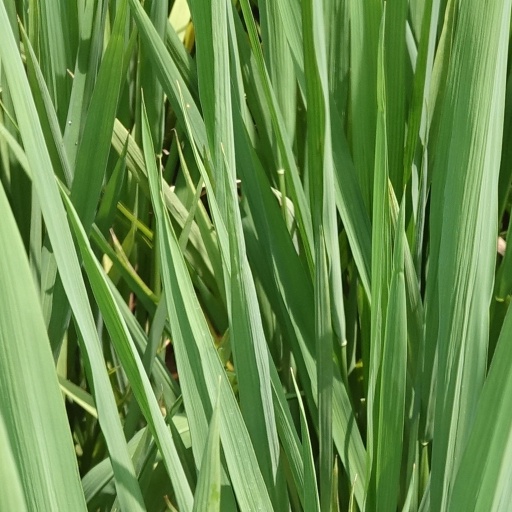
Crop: rice